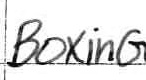
Label: boxing